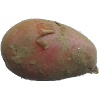
Label: red_potato